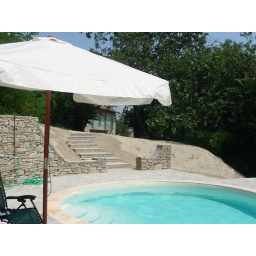
taken just as the drystone work was finished: the slope is now covered in grass and flowers